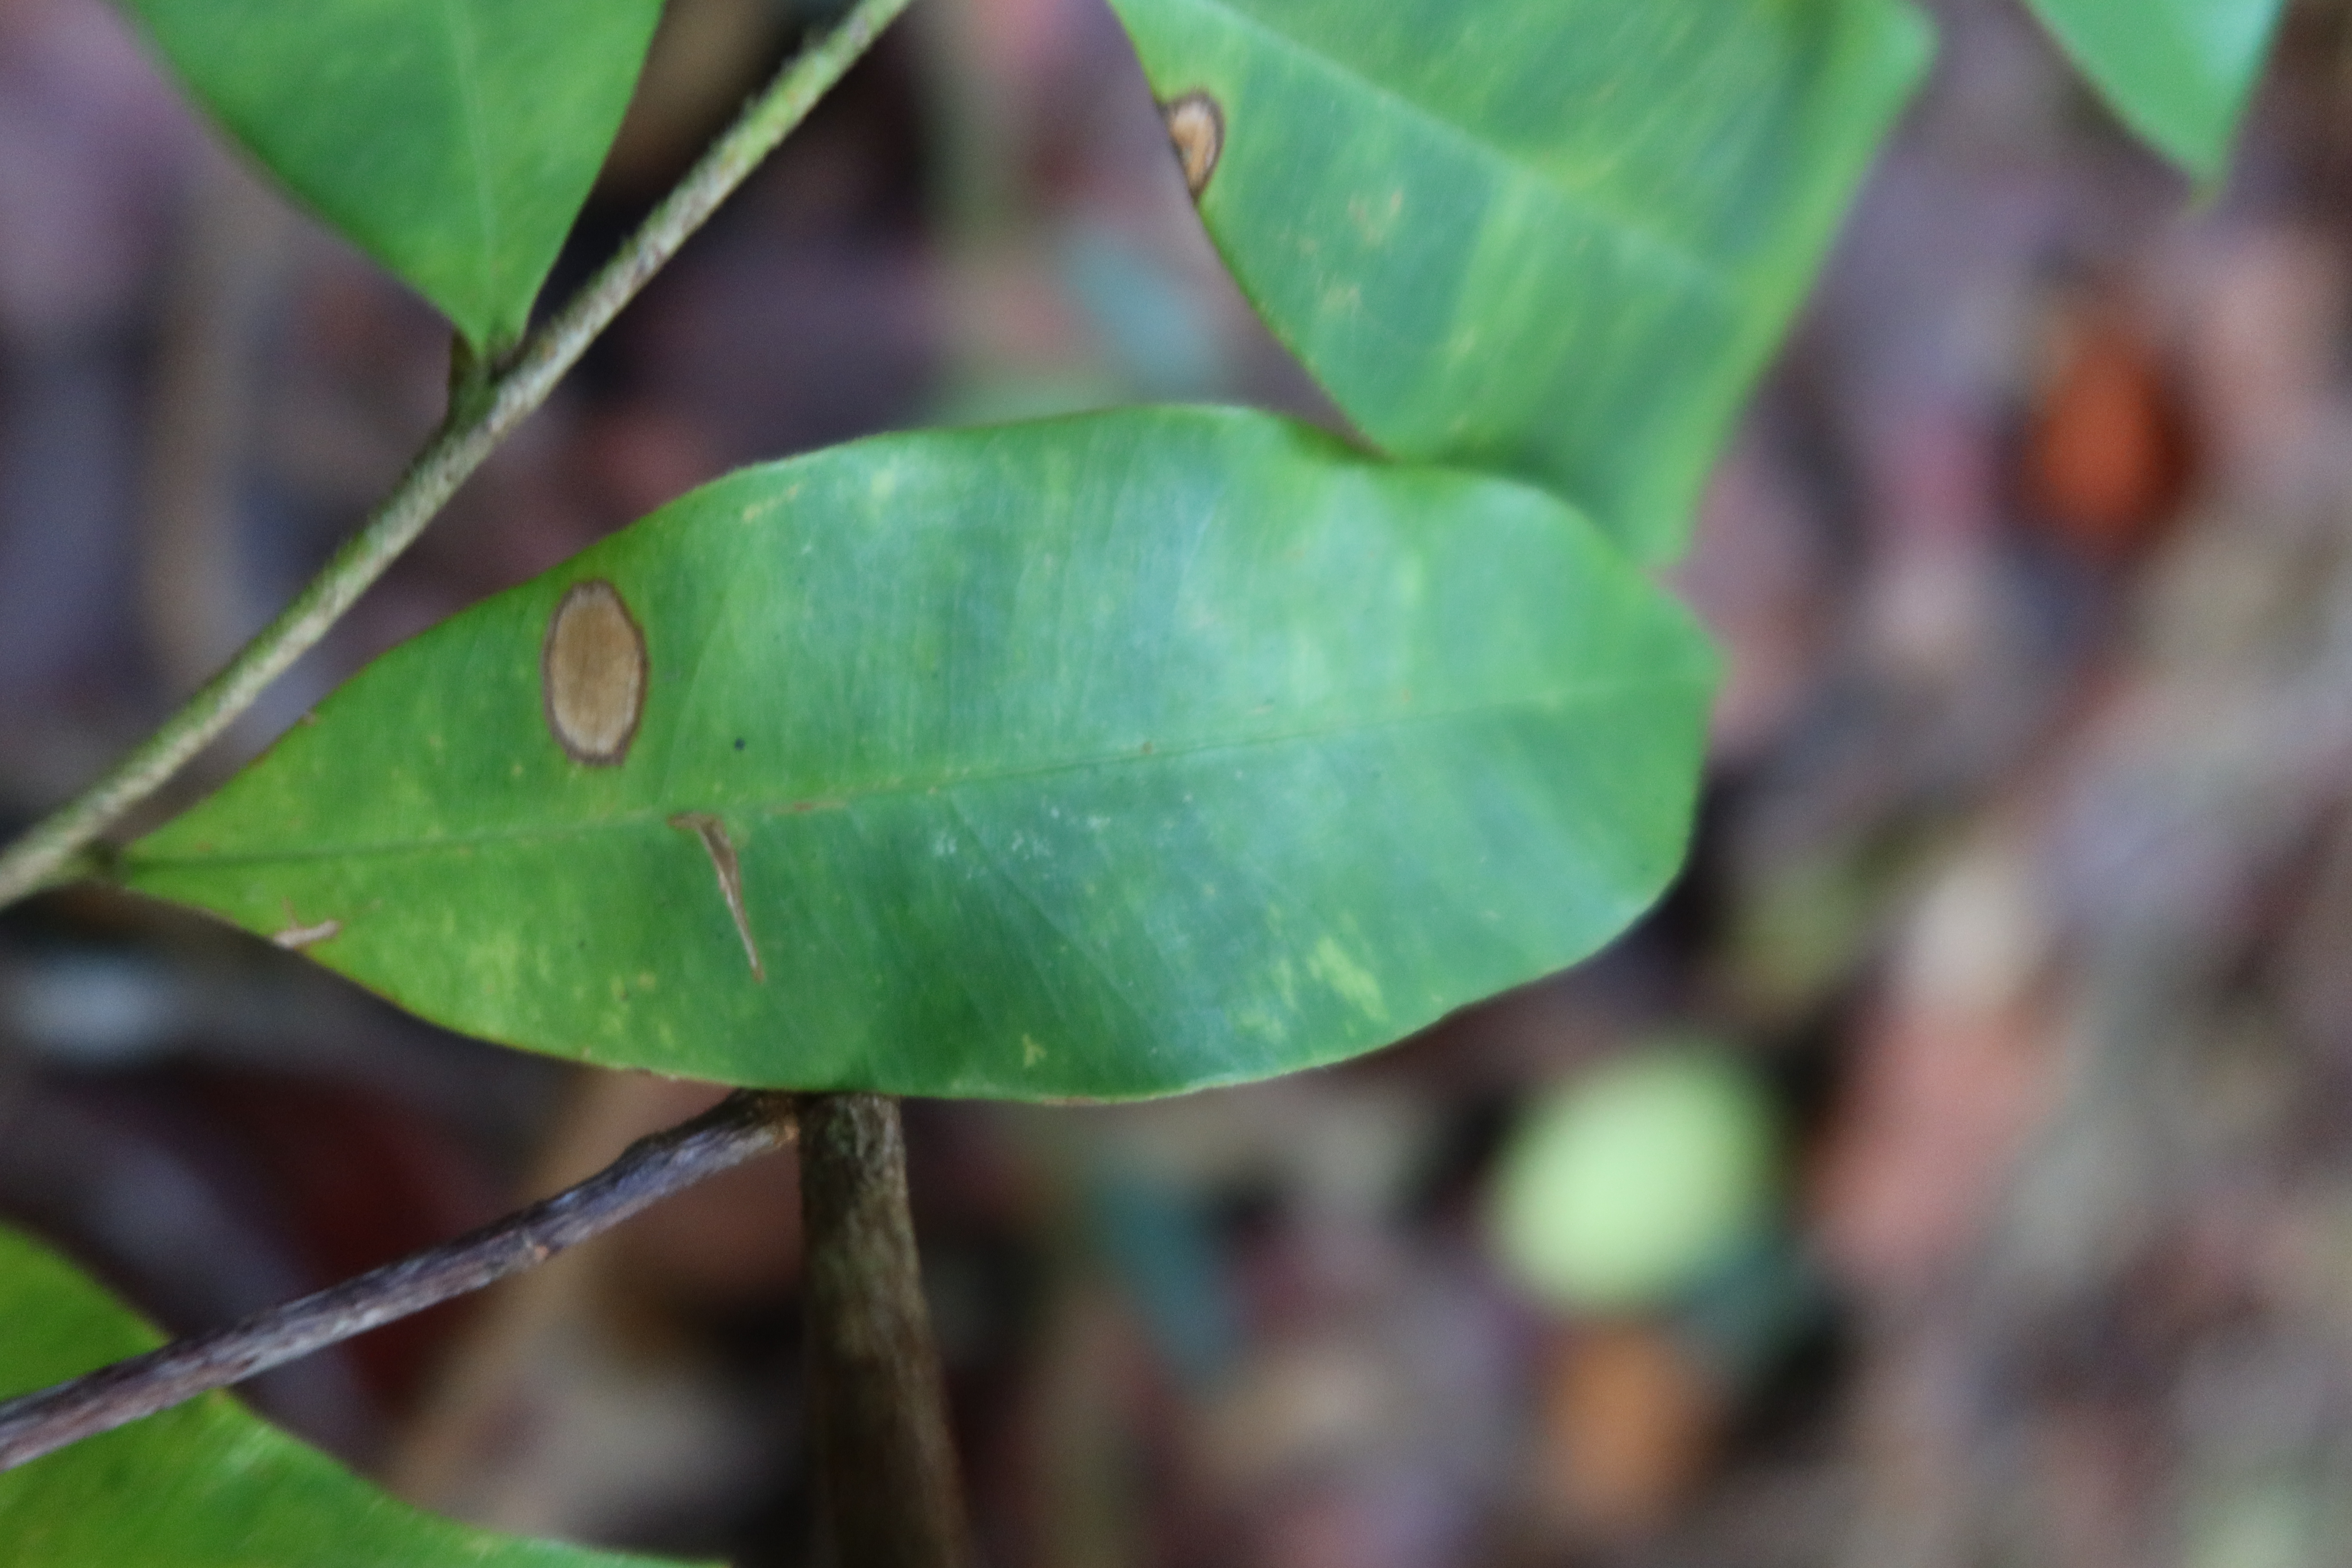
Label: Brown spots